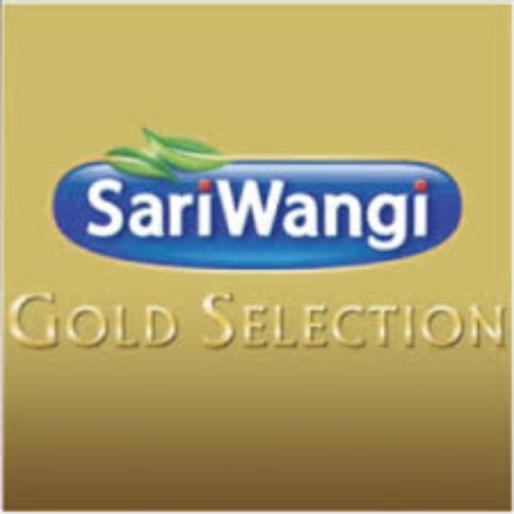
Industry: Food